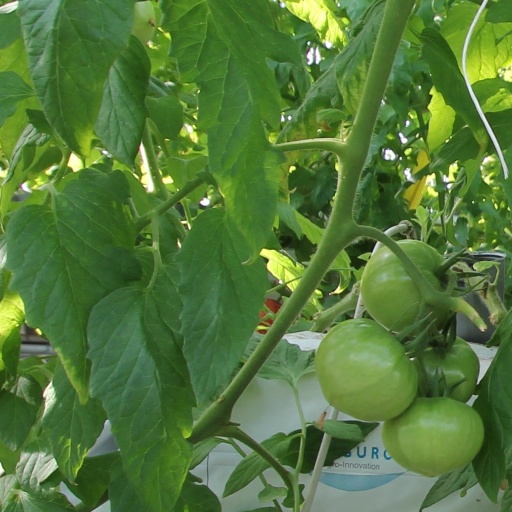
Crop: tomato